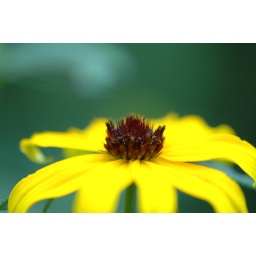
A bright yellow flower with a brownish red center against a natural green background.